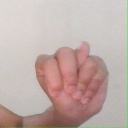
अक्षर: न